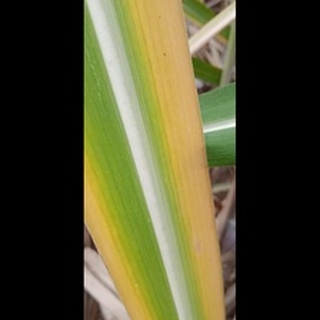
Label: sugarcane_yellow_leaf_disease